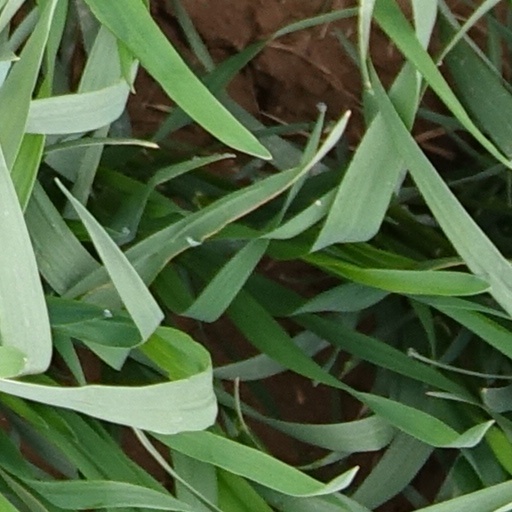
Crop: wheat